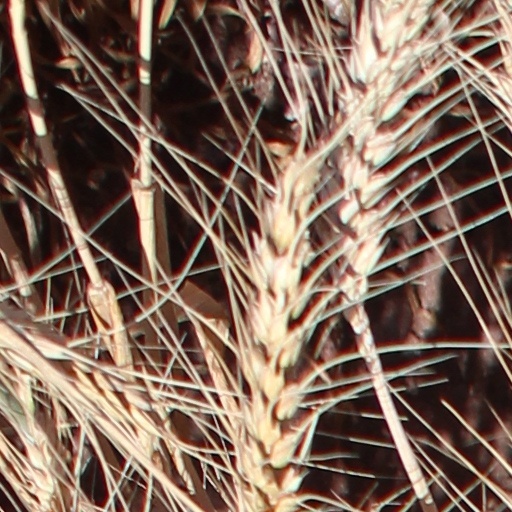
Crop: wheat